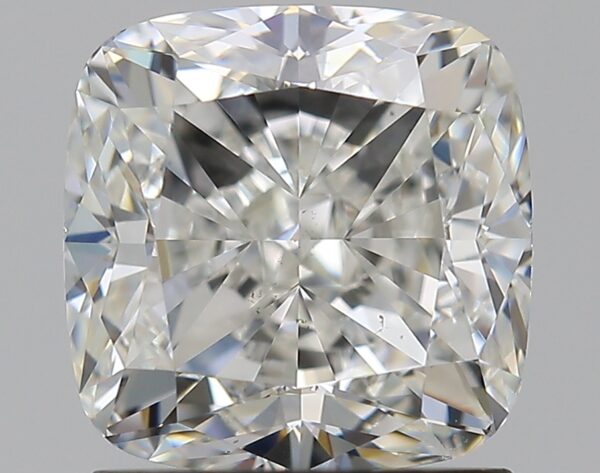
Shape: cushion
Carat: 1.79
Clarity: VS1
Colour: H
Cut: VG
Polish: EX
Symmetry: EX
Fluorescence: N
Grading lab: GIA
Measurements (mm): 6.58 x 6.58 x 4.58